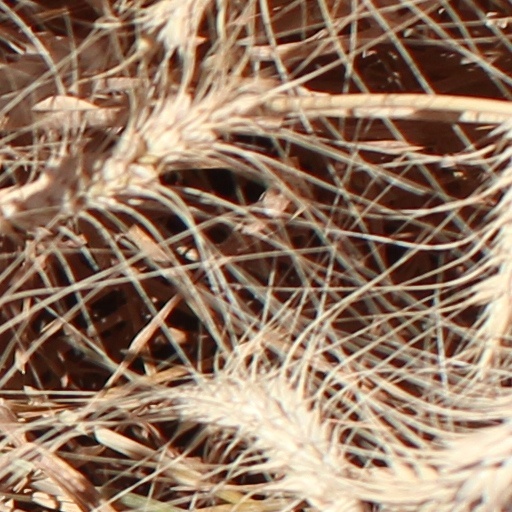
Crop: wheat